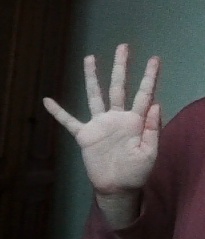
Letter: sheen